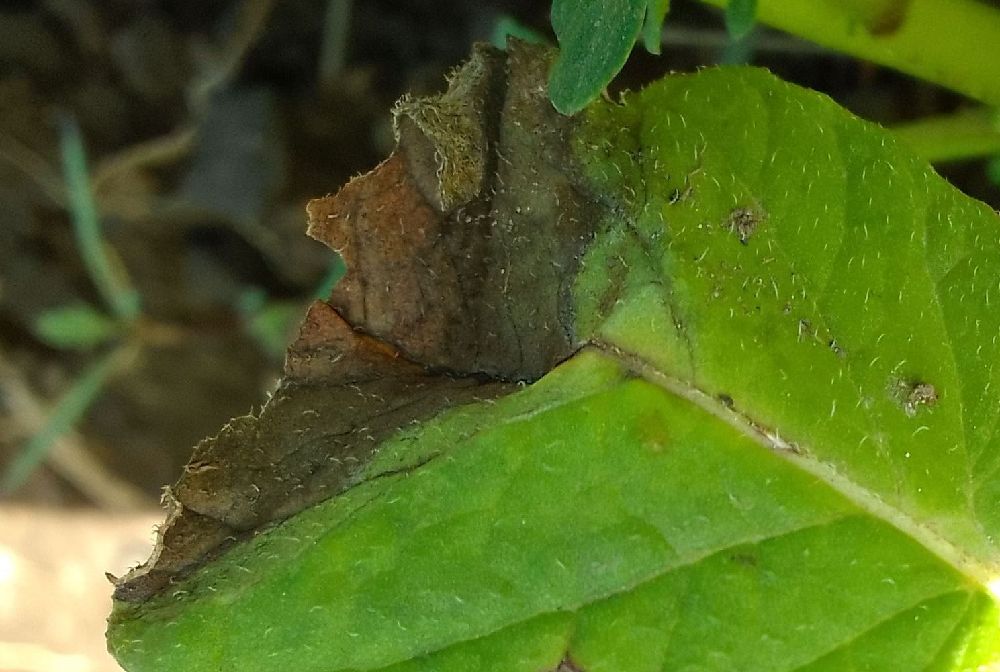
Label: Late blight